Frank Furness

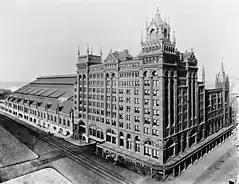
Broad Street Station (1892–93, demolished 1953). When it opened in 1893, this was the world's largest passenger railroad terminal.

Twenty-five years after fighting in the Battle of Gettysburg, he designed the monument to his regiment on South Cavalry Field: